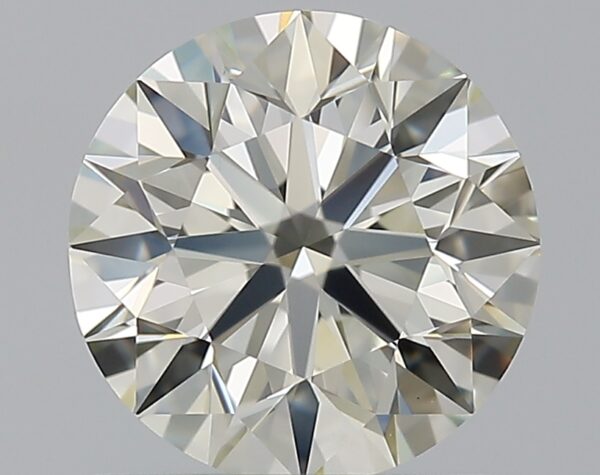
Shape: round
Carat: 1
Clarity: VVS1
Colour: M
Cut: EX
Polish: EX
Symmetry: EX
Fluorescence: ST
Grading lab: GIA
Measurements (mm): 6.32 x 6.36 x 4